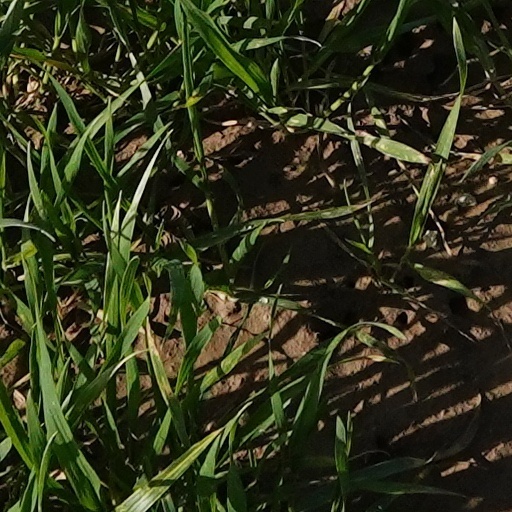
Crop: wheat